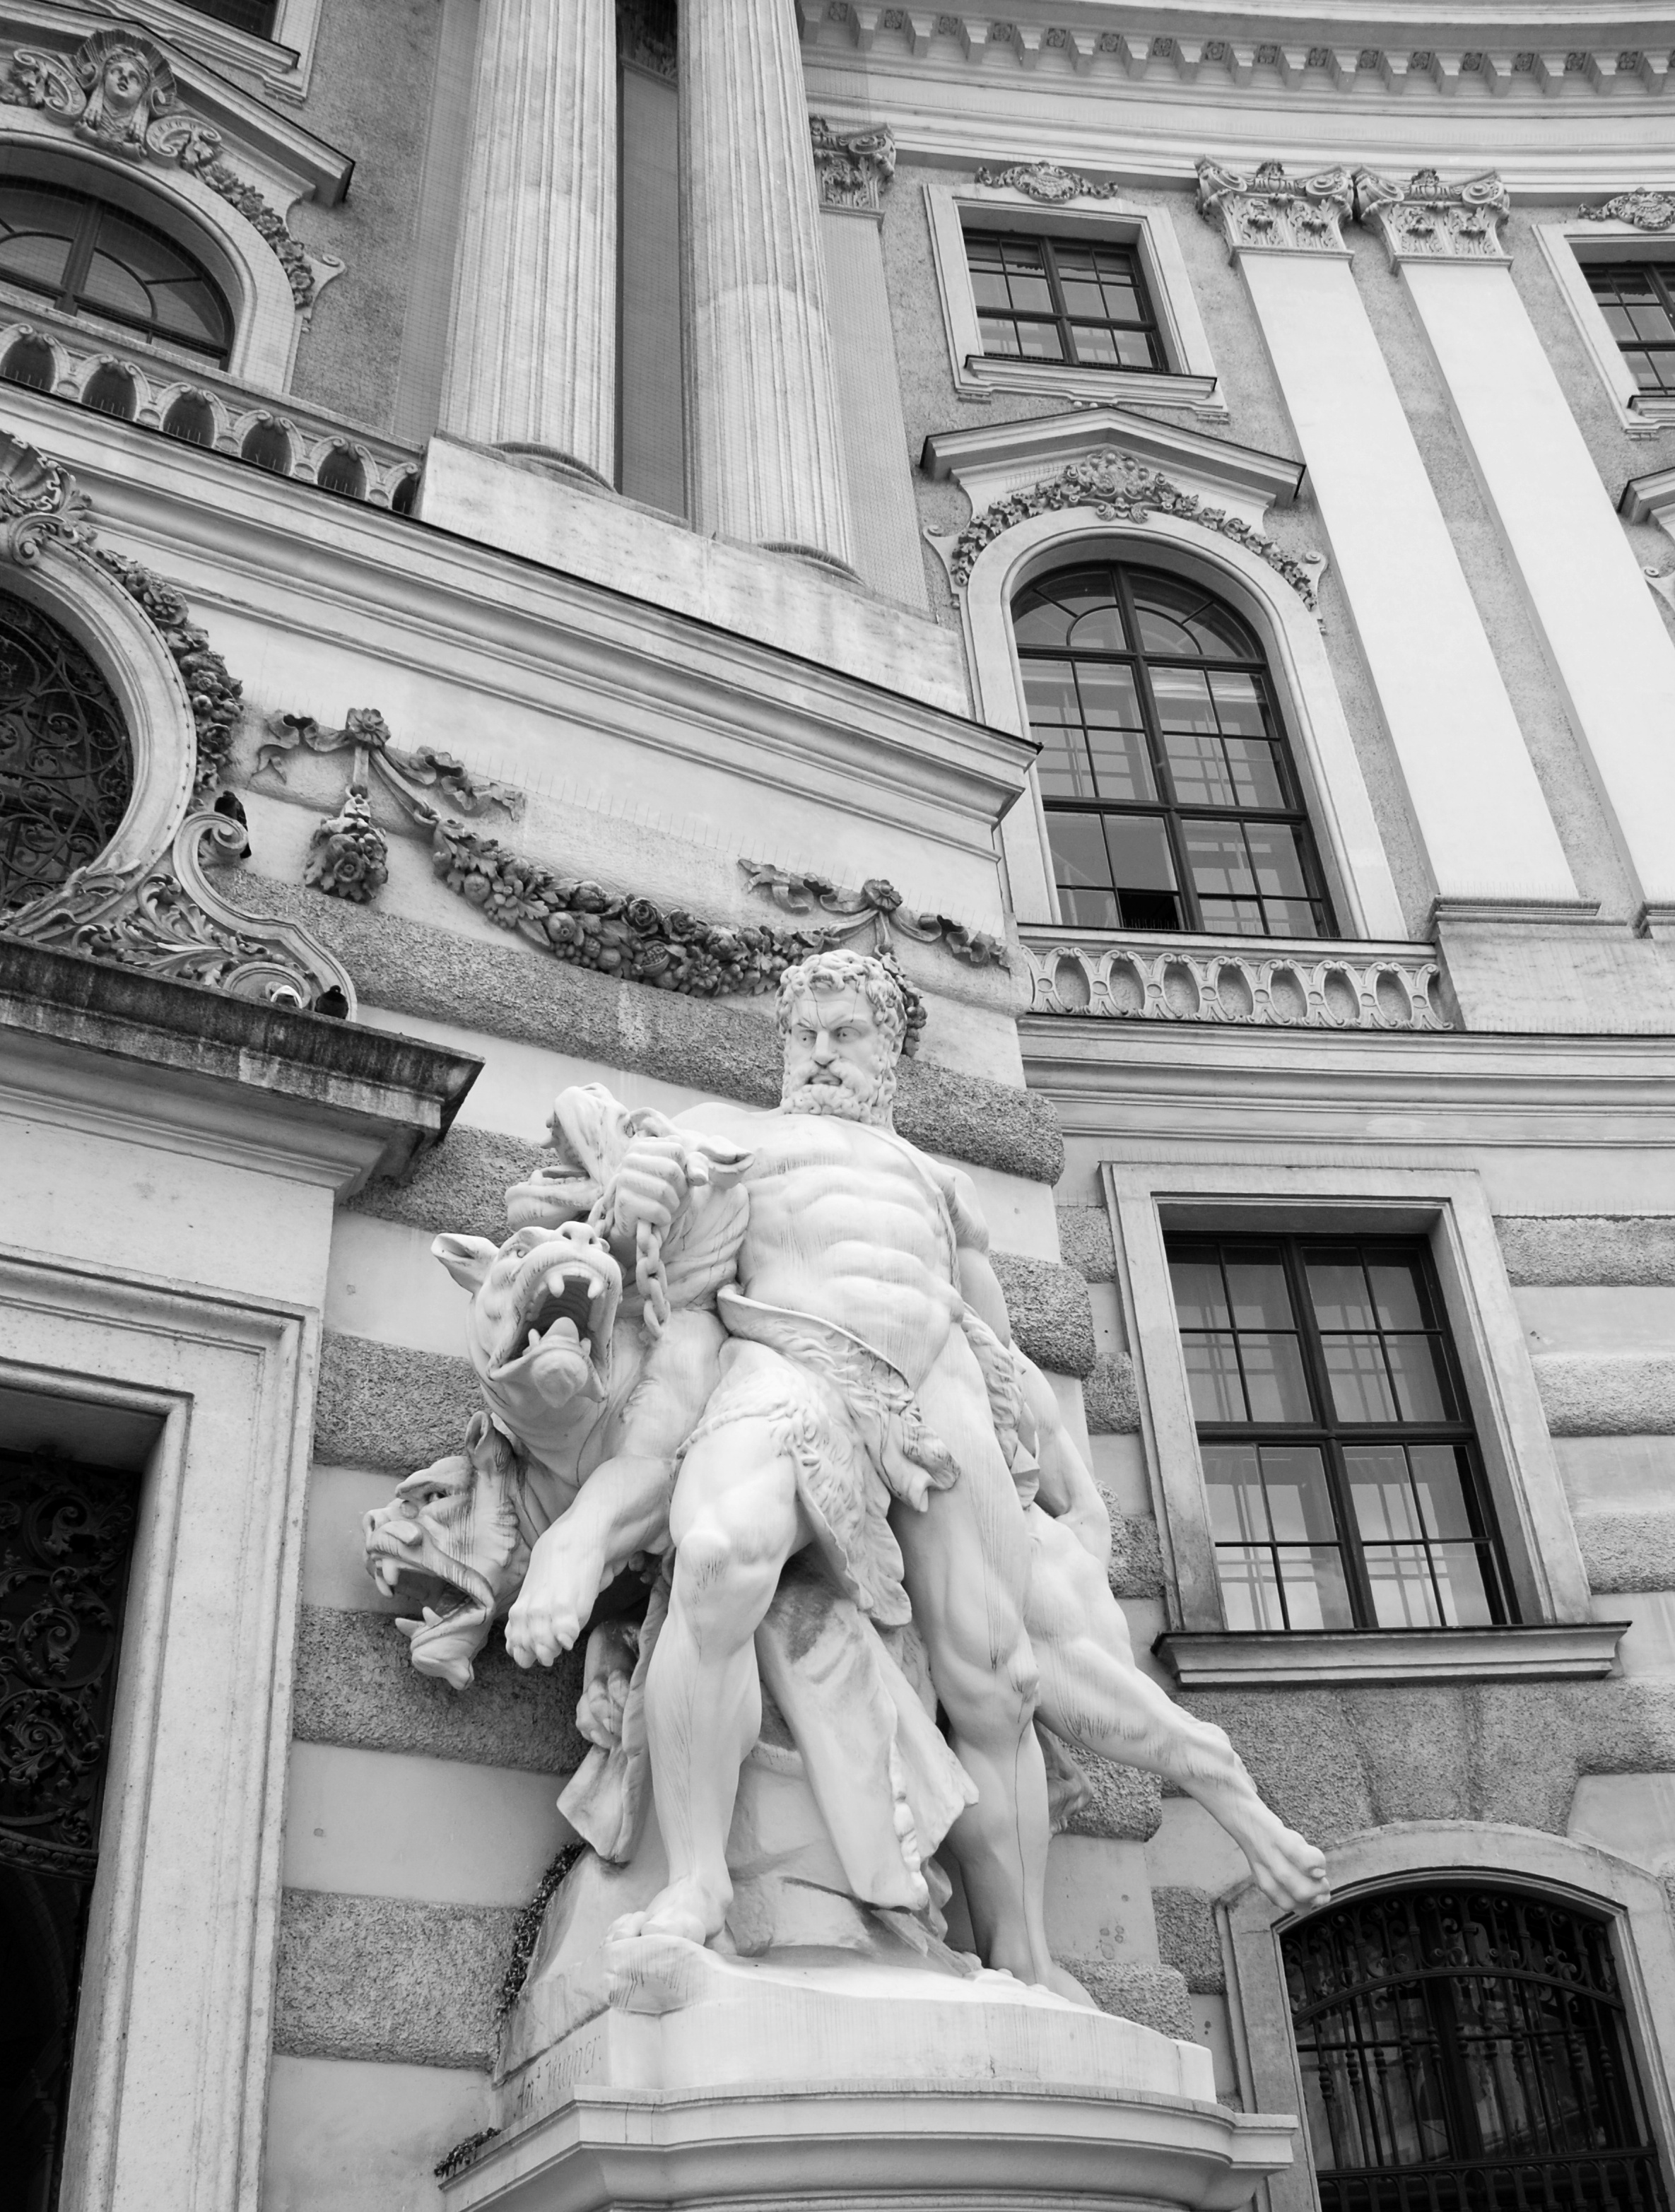
black and white, architecture, city, monument, cityscape, europe, statue, column, landmark, facade, cathedral, nikon, monochrome, austria, bw, blackandwhite, sculpture, blackwhite, art, temple, vienna, photograph, image, d80, cityscapes, wien, nikond80, osterreich, ancient rome, monochrome photography, ancient history